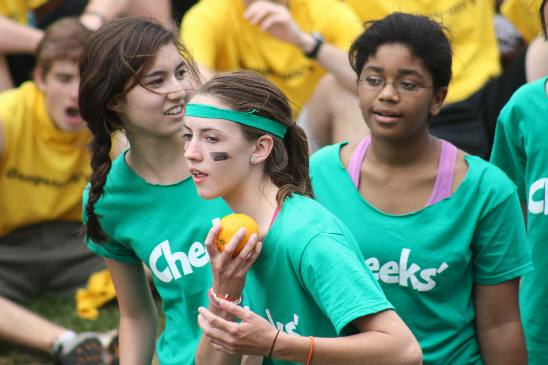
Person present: Yes